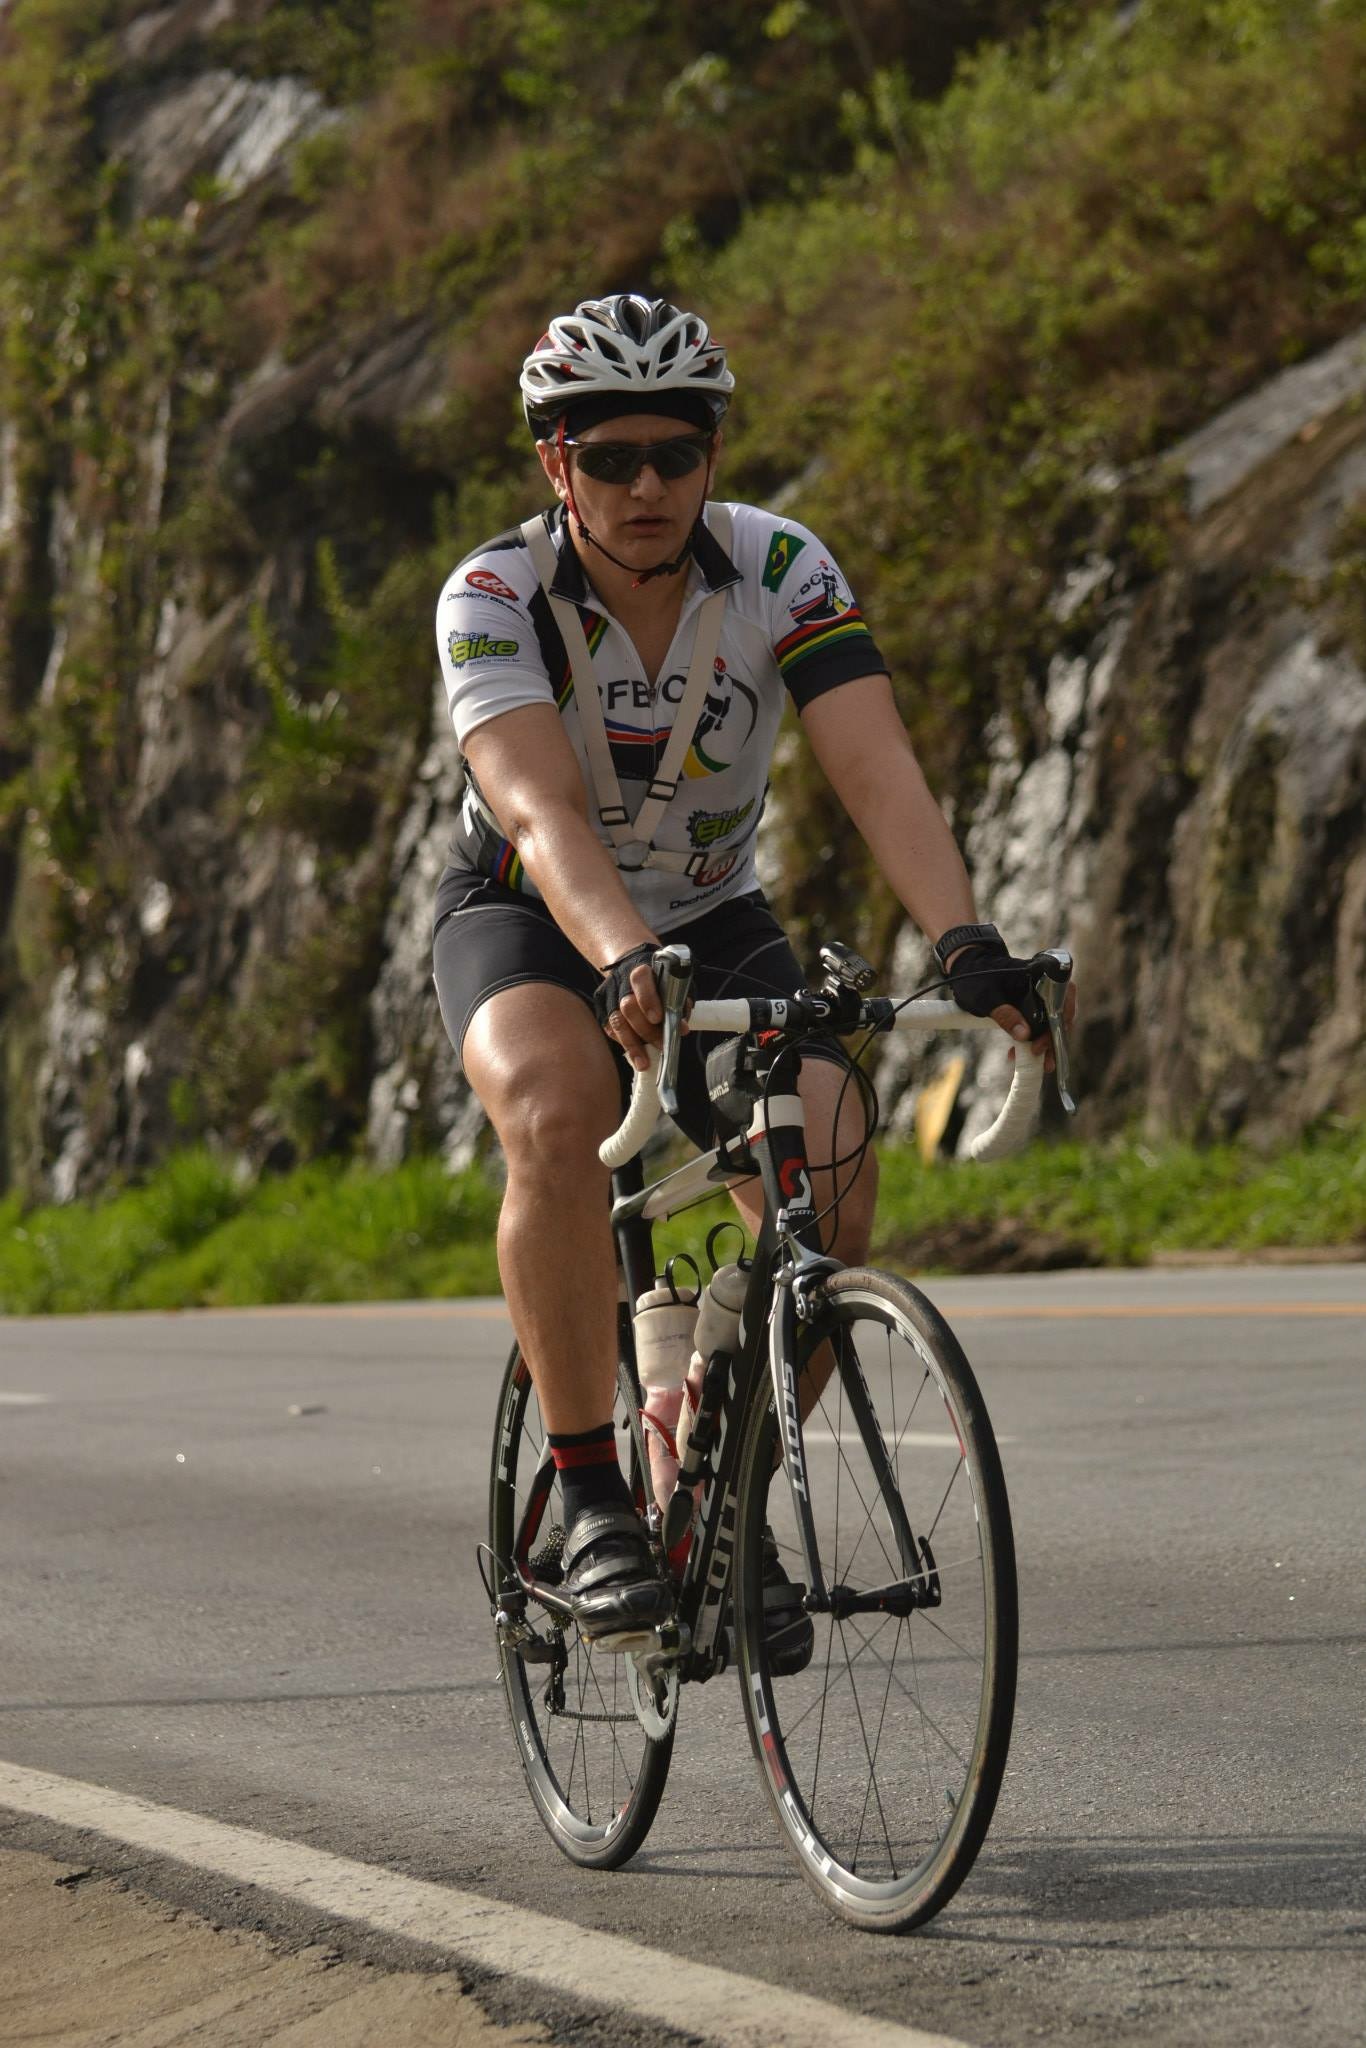
bicycle, bike, recreation, vehicle, ride, trip, sports equipment, mountain bike, cycling, race, sports, road cycling, outdoor recreation, cycle sport, cyclo cross, bicycle racing, road bicycle, endurance sports, racing bicycle, road bicycle racing, duathlon, mountain bike racing